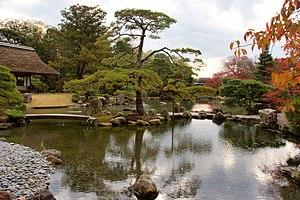
La villa impériale de Katsura, ou encore palais retiré de Katsura est un domaine constitué d'une villa, de jardins et de pavillons, réalisé entre 1616 et le milieu du XVIIᵉ siècle. Elle est située dans la banlieue ouest de Kyōto, Japon. C'est l'un des biens culturels importants du Japon.